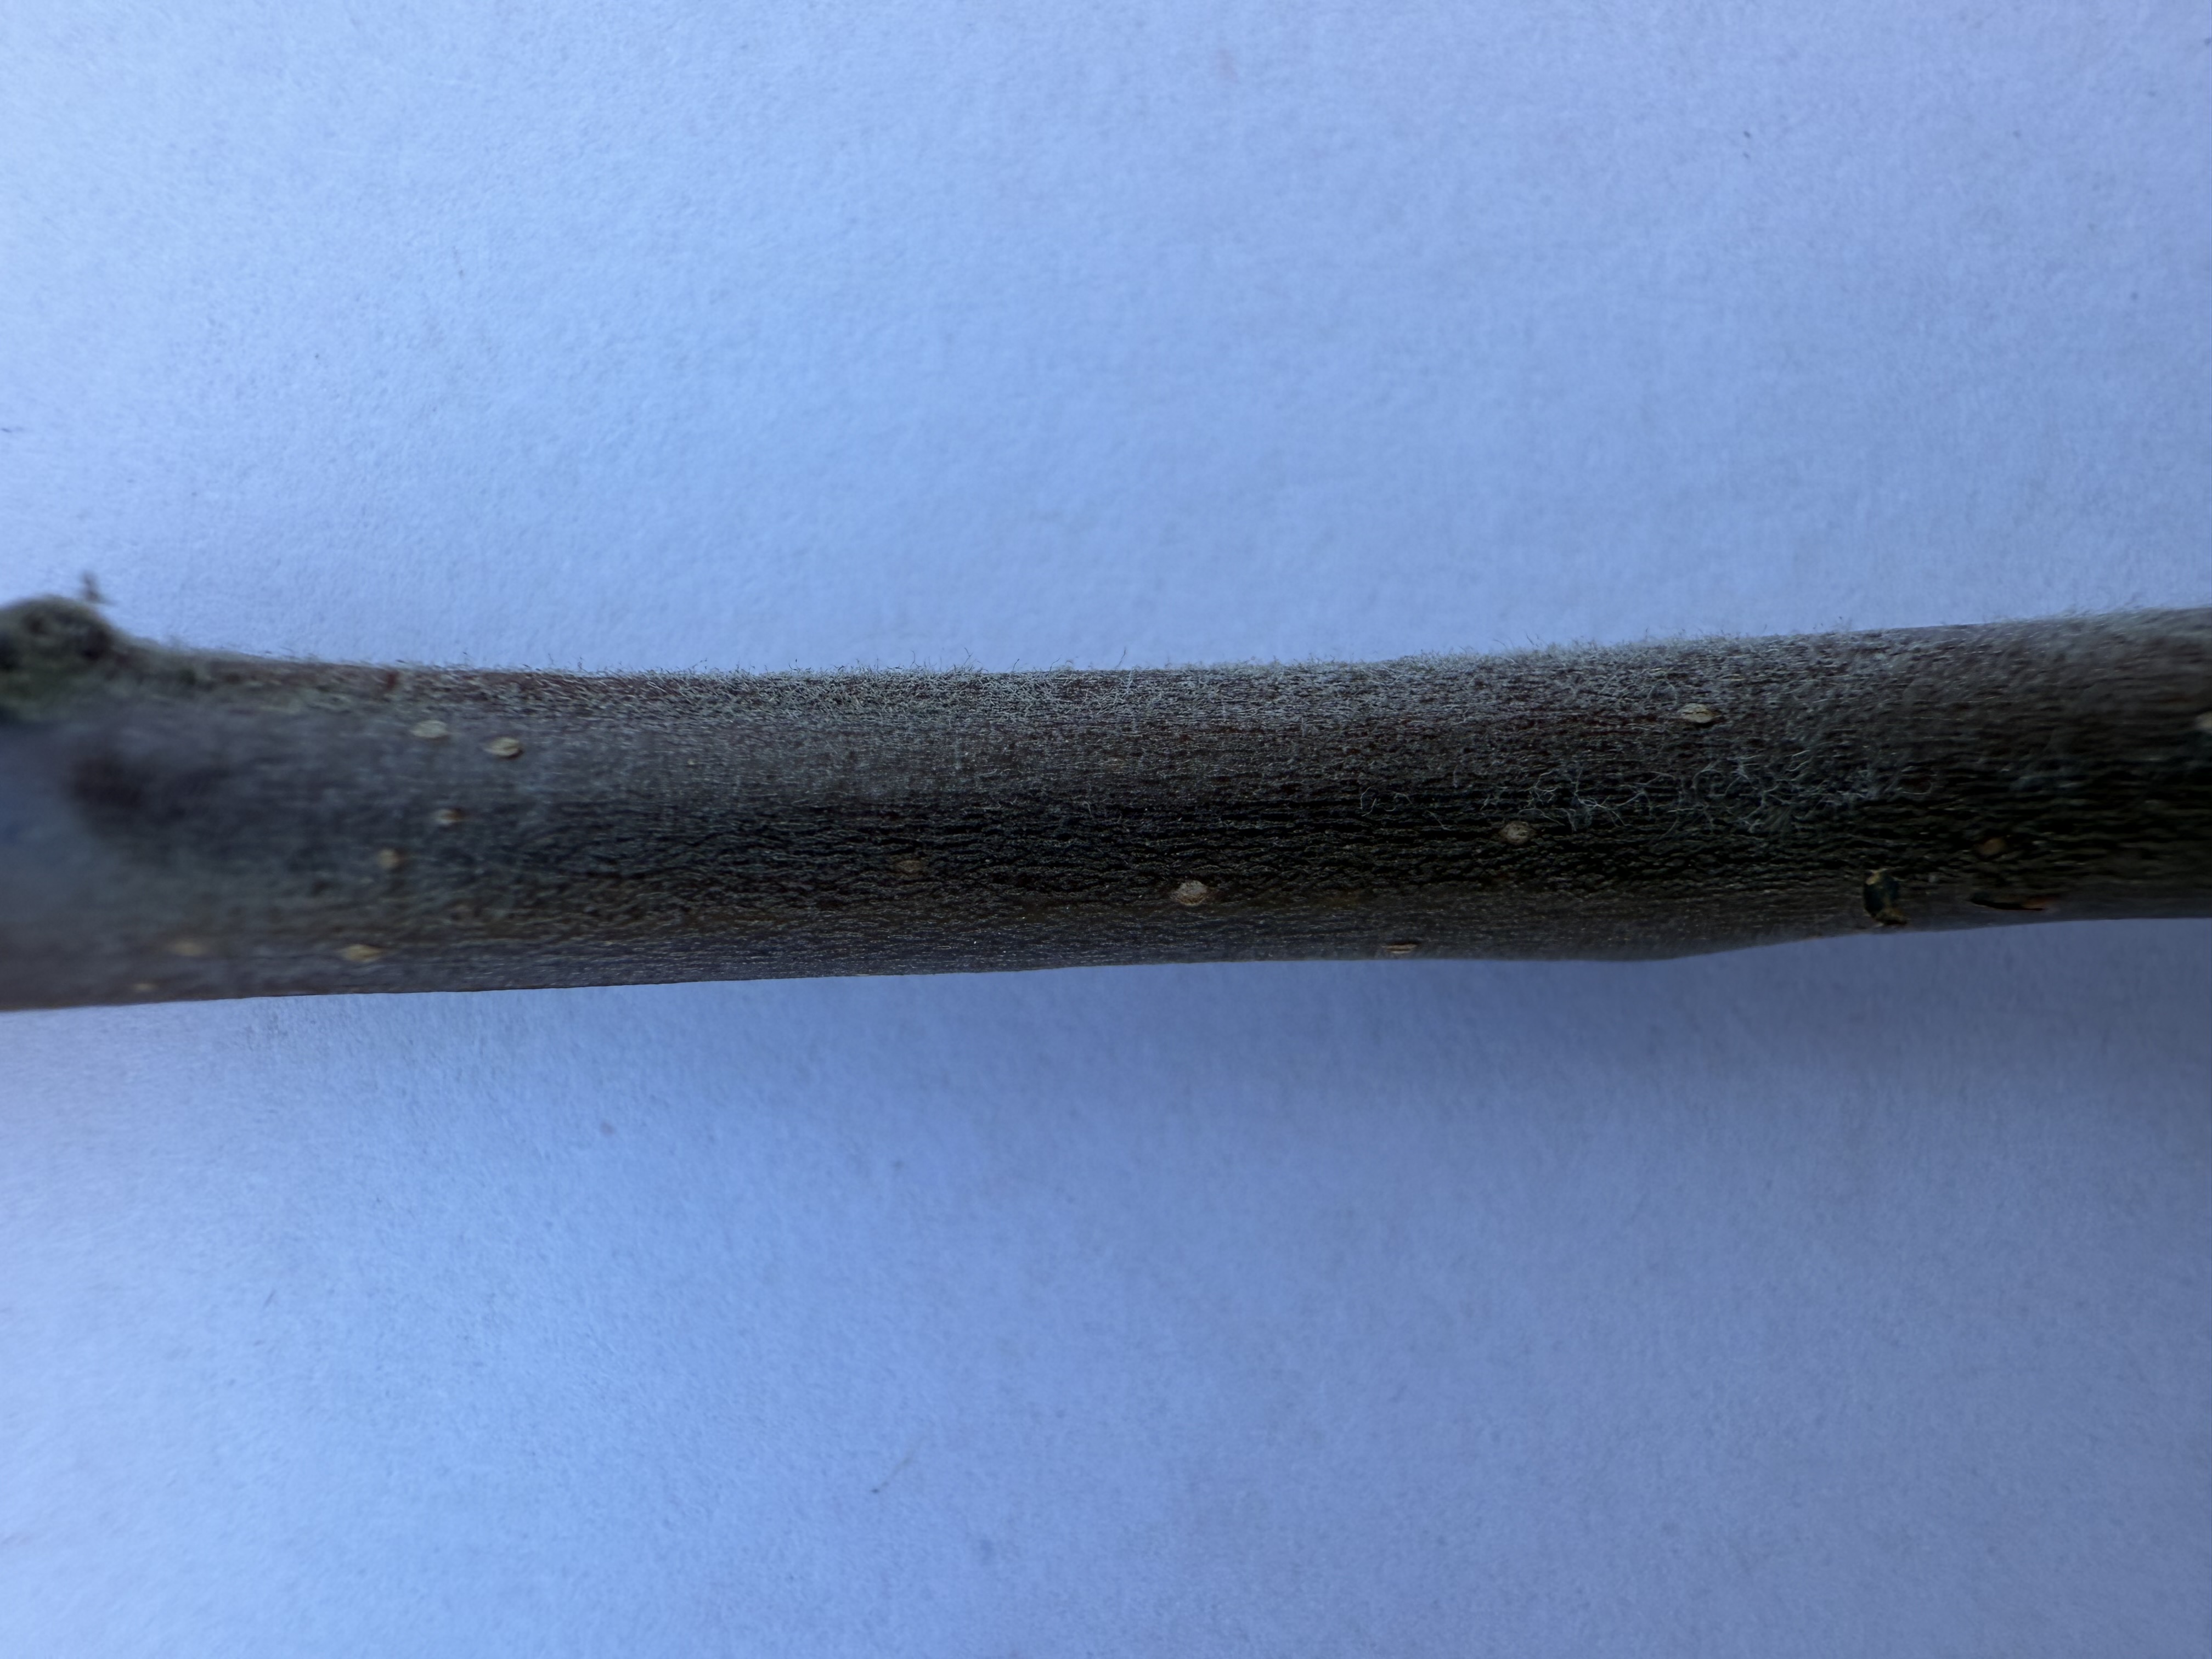
Variety: Amasya Apple